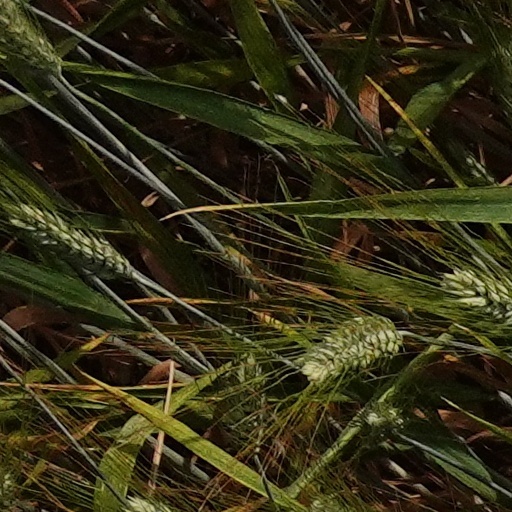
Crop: wheat